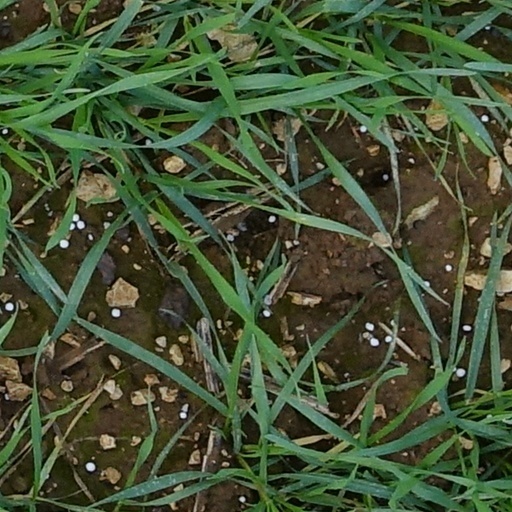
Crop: wheat